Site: saxony
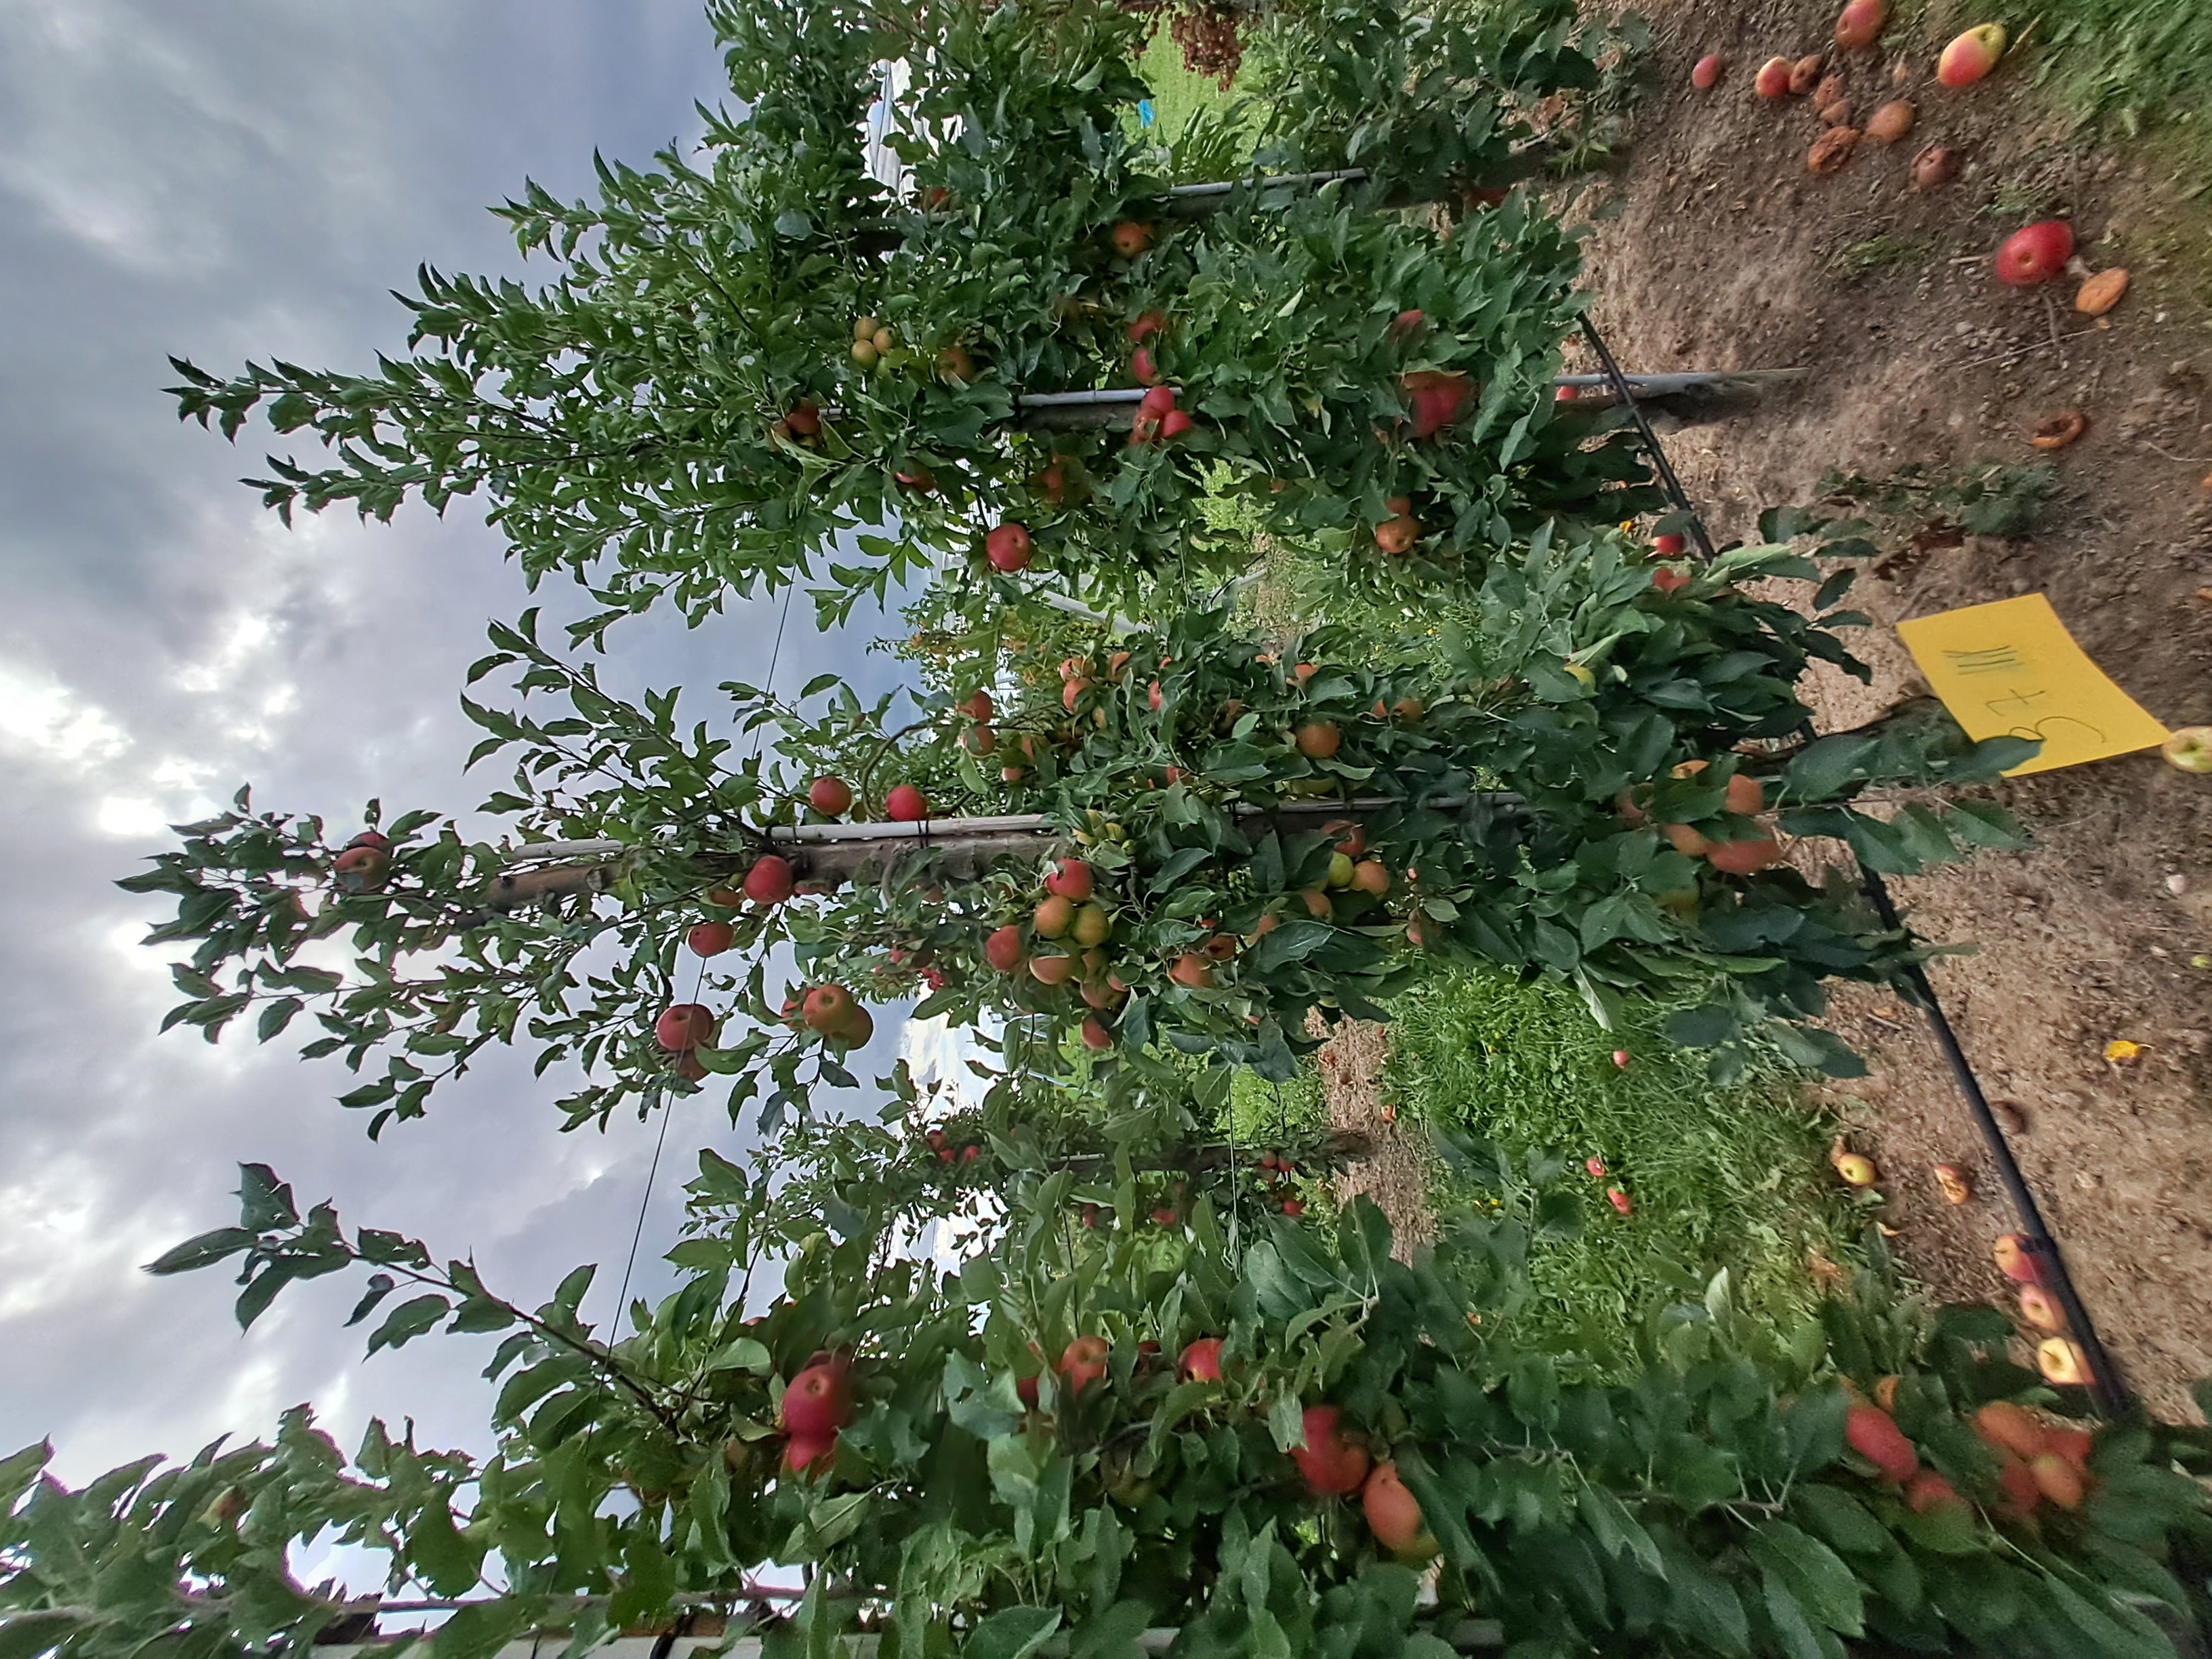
Growth stage (BBCH 87): Maturity of fruit and seed